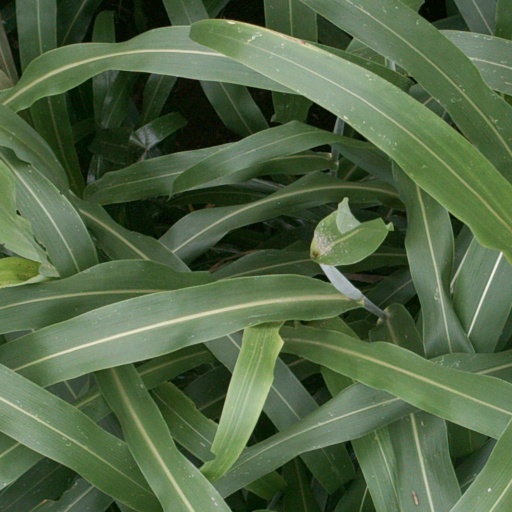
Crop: sorghum